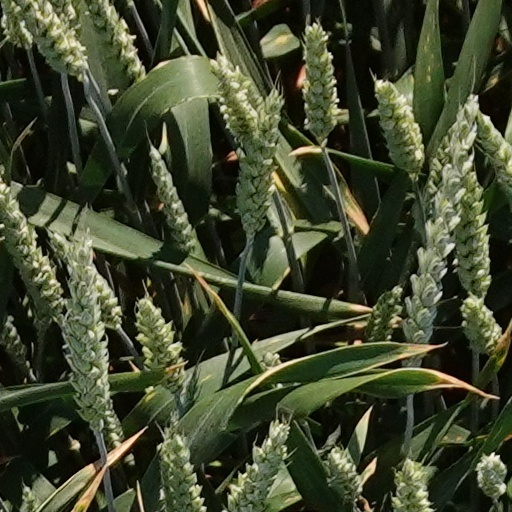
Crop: wheat